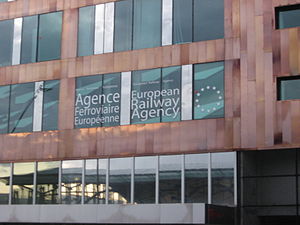
Europæiske Jernbaneagentur
Det Europæiske Jernbaneagenturs kontorer i Lille
Det Europæiske Jernbaneagentur er et af EUs agenturer, der har til opgave at styrke jernbanernes sikkerhed og samvirke i hele Europa. Det blev oprettet i april 2004. Agenturet har to hovedsæder, begge beliggende i Frankrig. Hovedkvarteret med administration og kontorer ligger i Valenciennes, mens internationale konferencer og møder afholdes i Lille.